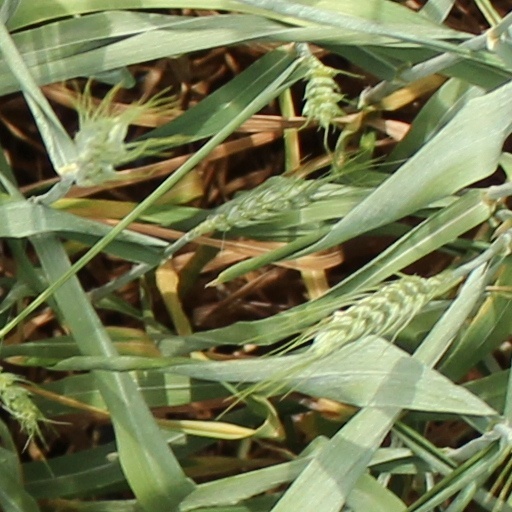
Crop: wheat